WLDR-FM

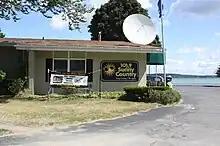
WLDR studios

WLDR-FM signed on in 1966 by Rod Maxson, a well-known businessman in Traverse City along with Robert L. Greaige who was the one with the knowledge of the radio business. Maxson was the owner of Grand Traverse Auto, the city's Ford dealership. With the exception of the nine years in which they played country, WLDR carried some sort of adult contemporary format for its first 38 years, and today. The station's call letters stood for "Long Distance Radio", suitable since they broadcast at 100 kW.